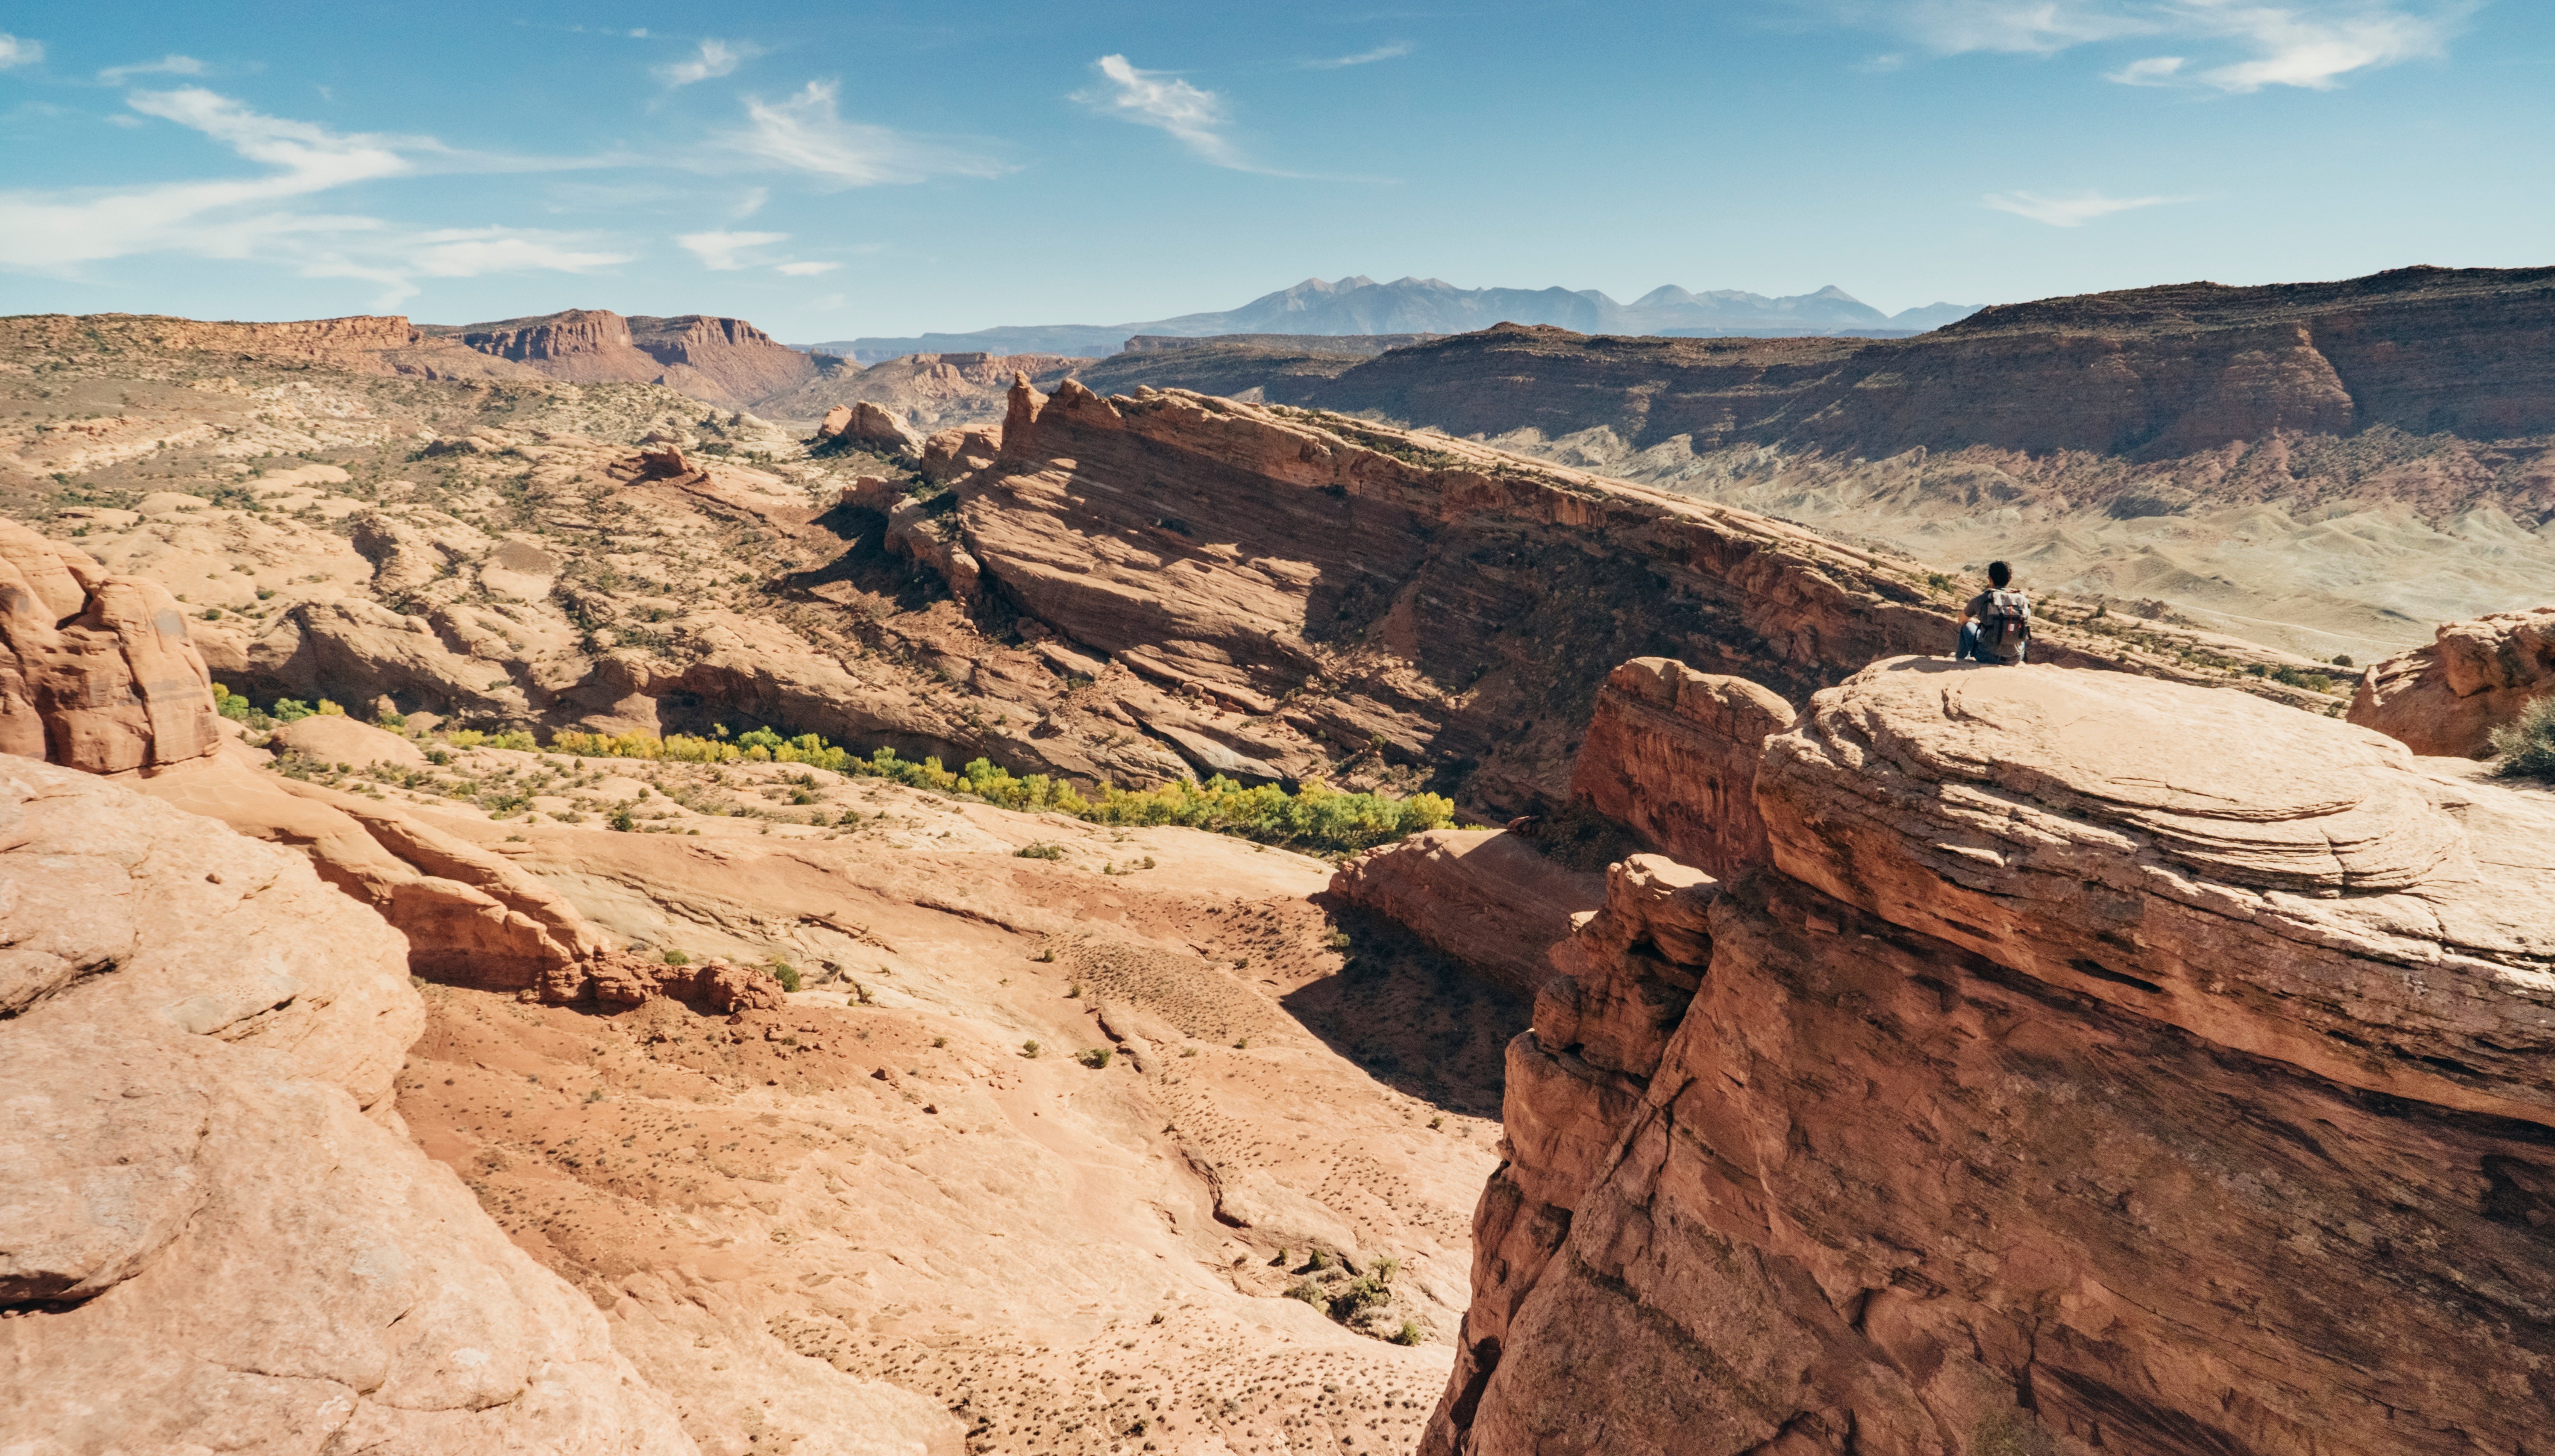
landscape, rock, wilderness, trail, desert, sandstone, valley, mountain range, formation, cliff, arch, soil, rock formation, canyon, terrain, red rock canyon, geology, badlands, plateau, wadi, landform, natural environment, geographical feature